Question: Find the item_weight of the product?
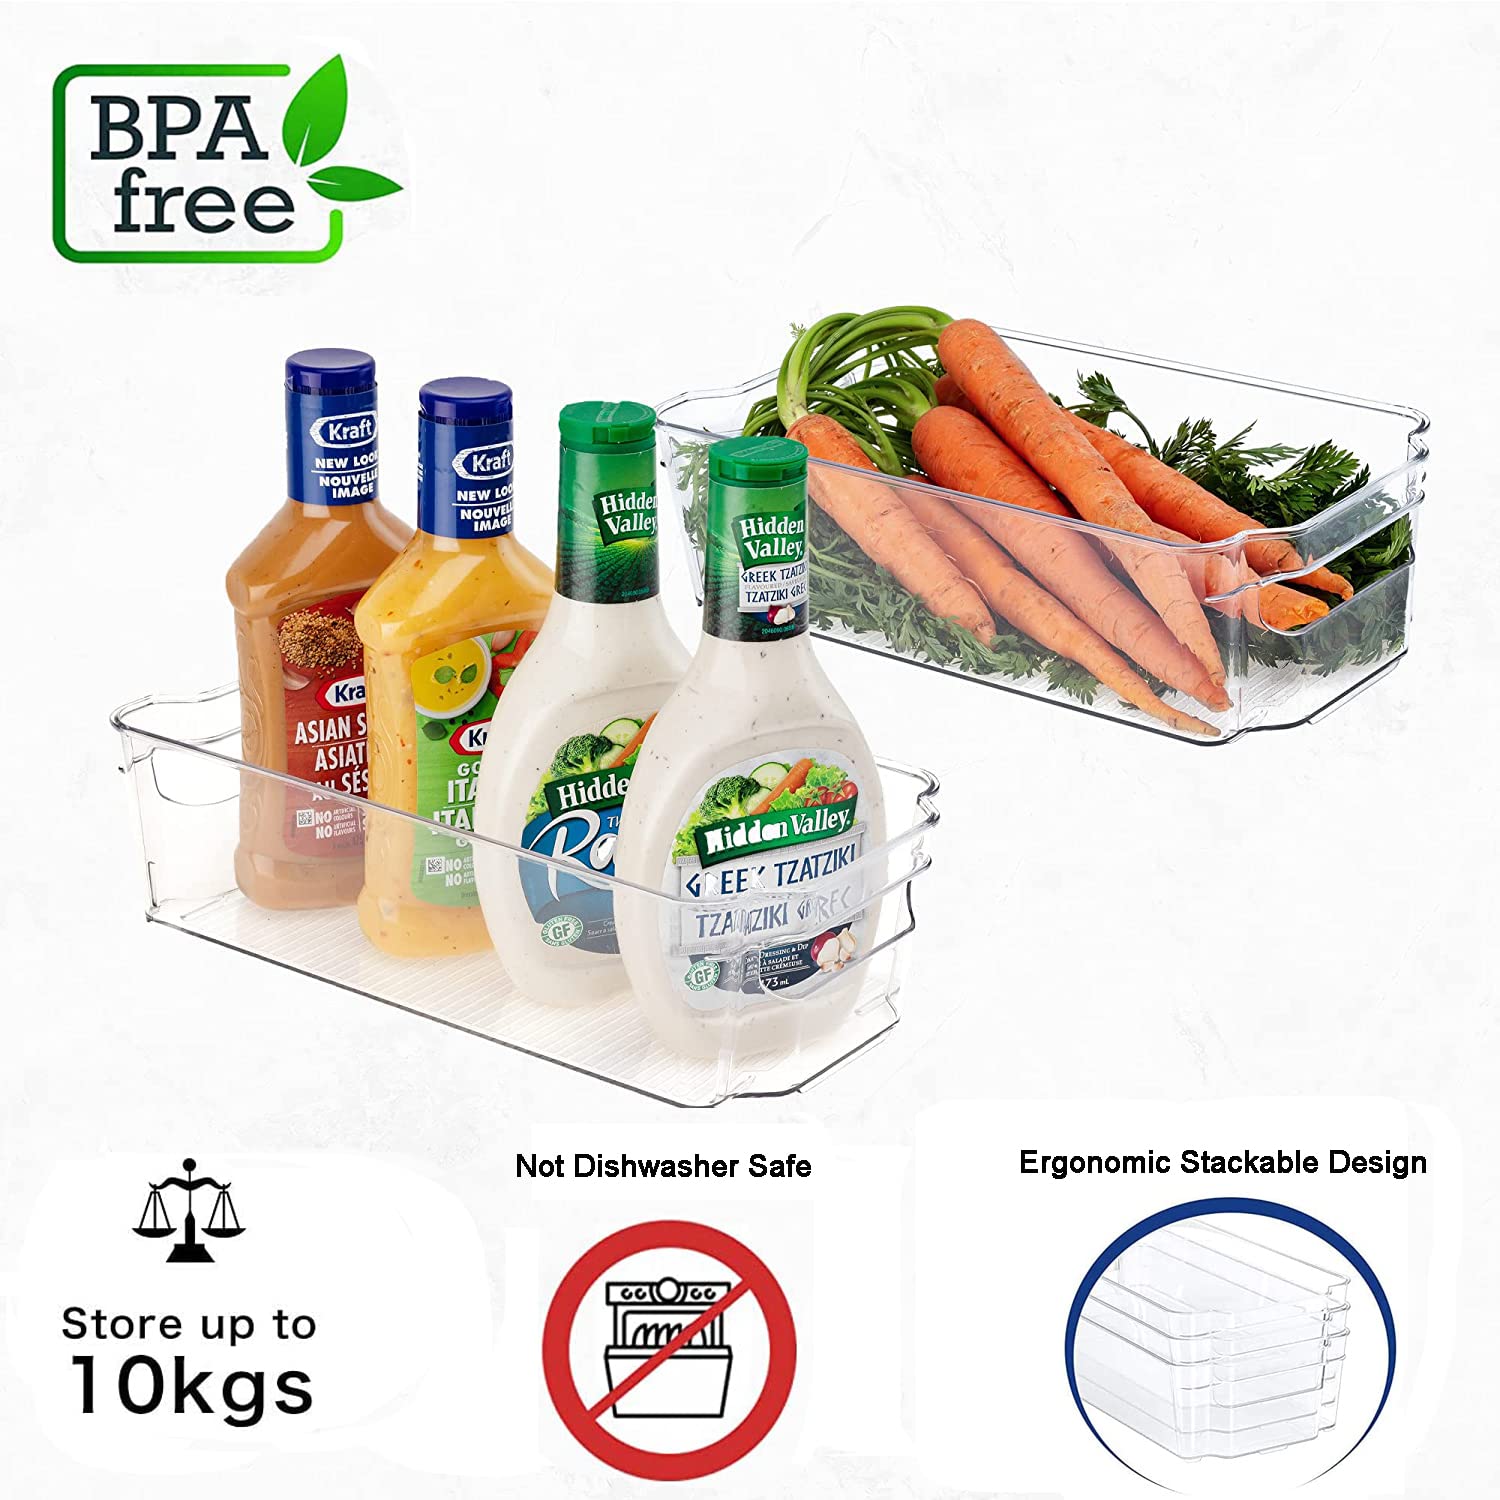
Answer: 10.0 kilogram